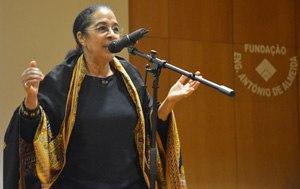
Olinda Beja, née le 8 décembre 1946 à Guadalupe dans la province portugaise de Sao Tomé-et-Principe, est une femme de lettres santoméeanno-portugaise. Conduite à vivre au Portugal, à Viseu, elle devient une citoyenne portugaise puis s'installe en Suisse.